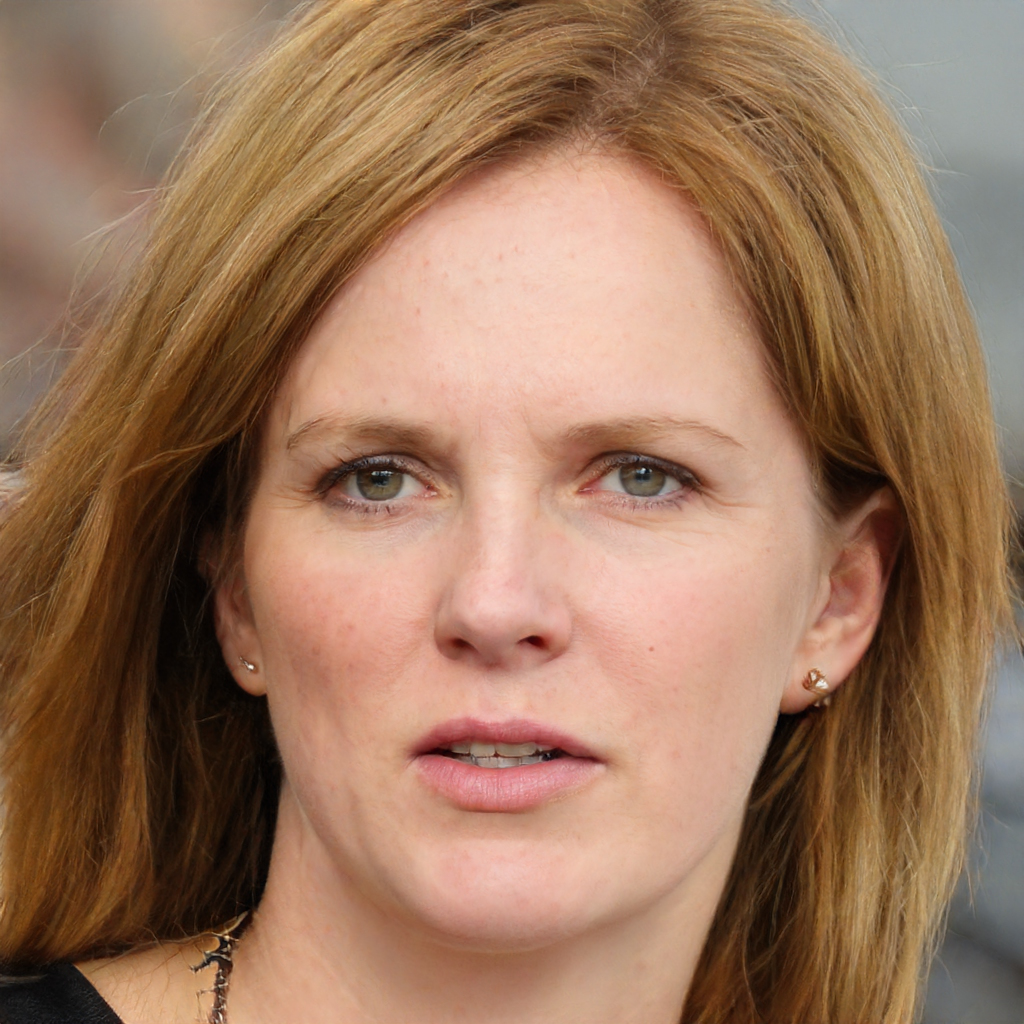
Gender: Female